USS Yellowstone (ID-2657)

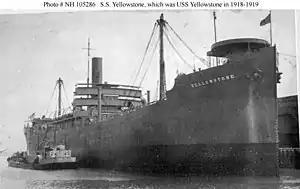

The first USS "Yellowstone" (ID-2657) was a cargo ship of the United States Navy that served during World War I and its immediate aftermath.